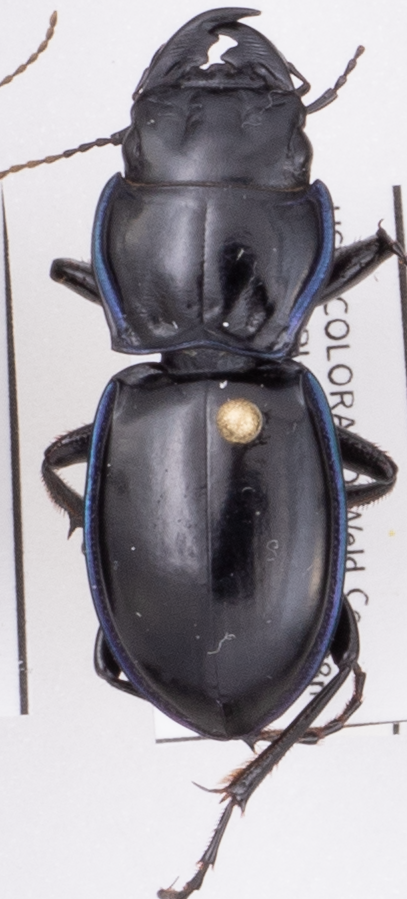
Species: Pasimachus elongatus
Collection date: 2022-06-22
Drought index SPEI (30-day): -0.998
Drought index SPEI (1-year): -1.466
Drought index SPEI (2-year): -1.45